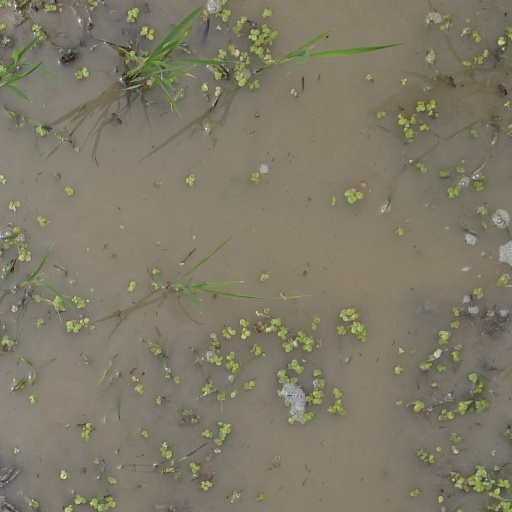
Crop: rice